Family Album (1993 TV series)

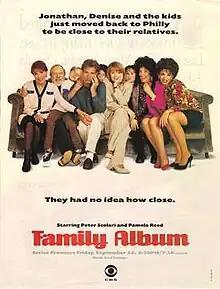
Series premiere print advertisement

Family Album is an American sitcom television series created by David Crane and Marta Kauffman, that aired on CBS from September 24 until November 12, 1993.